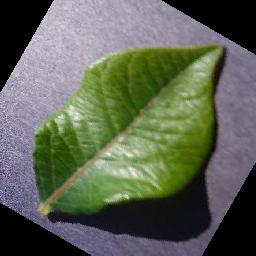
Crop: blueberry
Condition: healthy